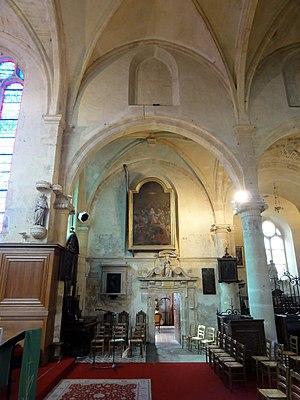
Chœur, 2e travée, élévation sud.
L'église Saint-Prix est une église catholique paroissiale située à Saint-Prix, dans le Val-d'Oise, en France. La première église romane, à laquelle appartiennent peut-être les corniches à l'est et à l'ouest de la base du clocher, a été donnée à l'abbaye Saint-Martin de Pontoise vers 1085, et un prieuré a été fondé en même temps. Le patron de la paroisse est alors saint Germain. À partir de la fin du XIIᵉ siècle et jusqu'en 1220 environ, l'église est entièrement rebâtie dans le style gothique primitif, et elle conserve de cette époque le plan et l'ordonnancement général, mais très peu d'éléments en élévation : il s'agit essentiellement des chapiteaux au nord de la nef ; des piles orientales du clocher, qui s'élève au-dessus de la croisée du transept ; de l'étage de beffroi du clocher ; et des fenêtres hautes bouchées dans la partie droite du chœur. Au XVᵉ siècle, l'essor du pèlerinage de saint Prix, dont l'église possède sans doute des reliques dès l'origine, fait que ce second patron supplante le premier, qui s'est depuis longtemps effacé.